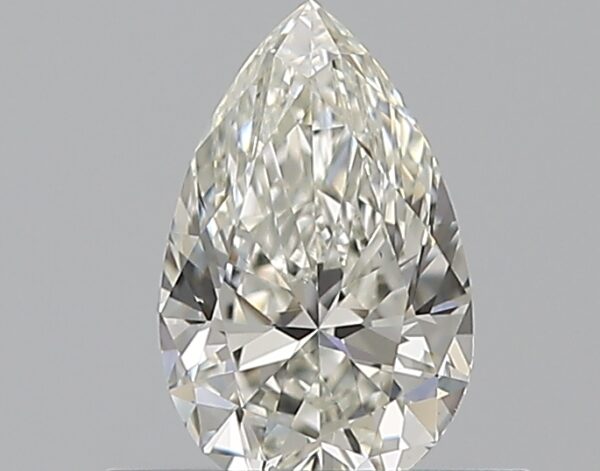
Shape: pear
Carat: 0.5
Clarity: VS1
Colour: I
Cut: EX
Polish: EX
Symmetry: VG
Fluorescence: N
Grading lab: GIA
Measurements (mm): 6.86 x 4.31 x 2.72